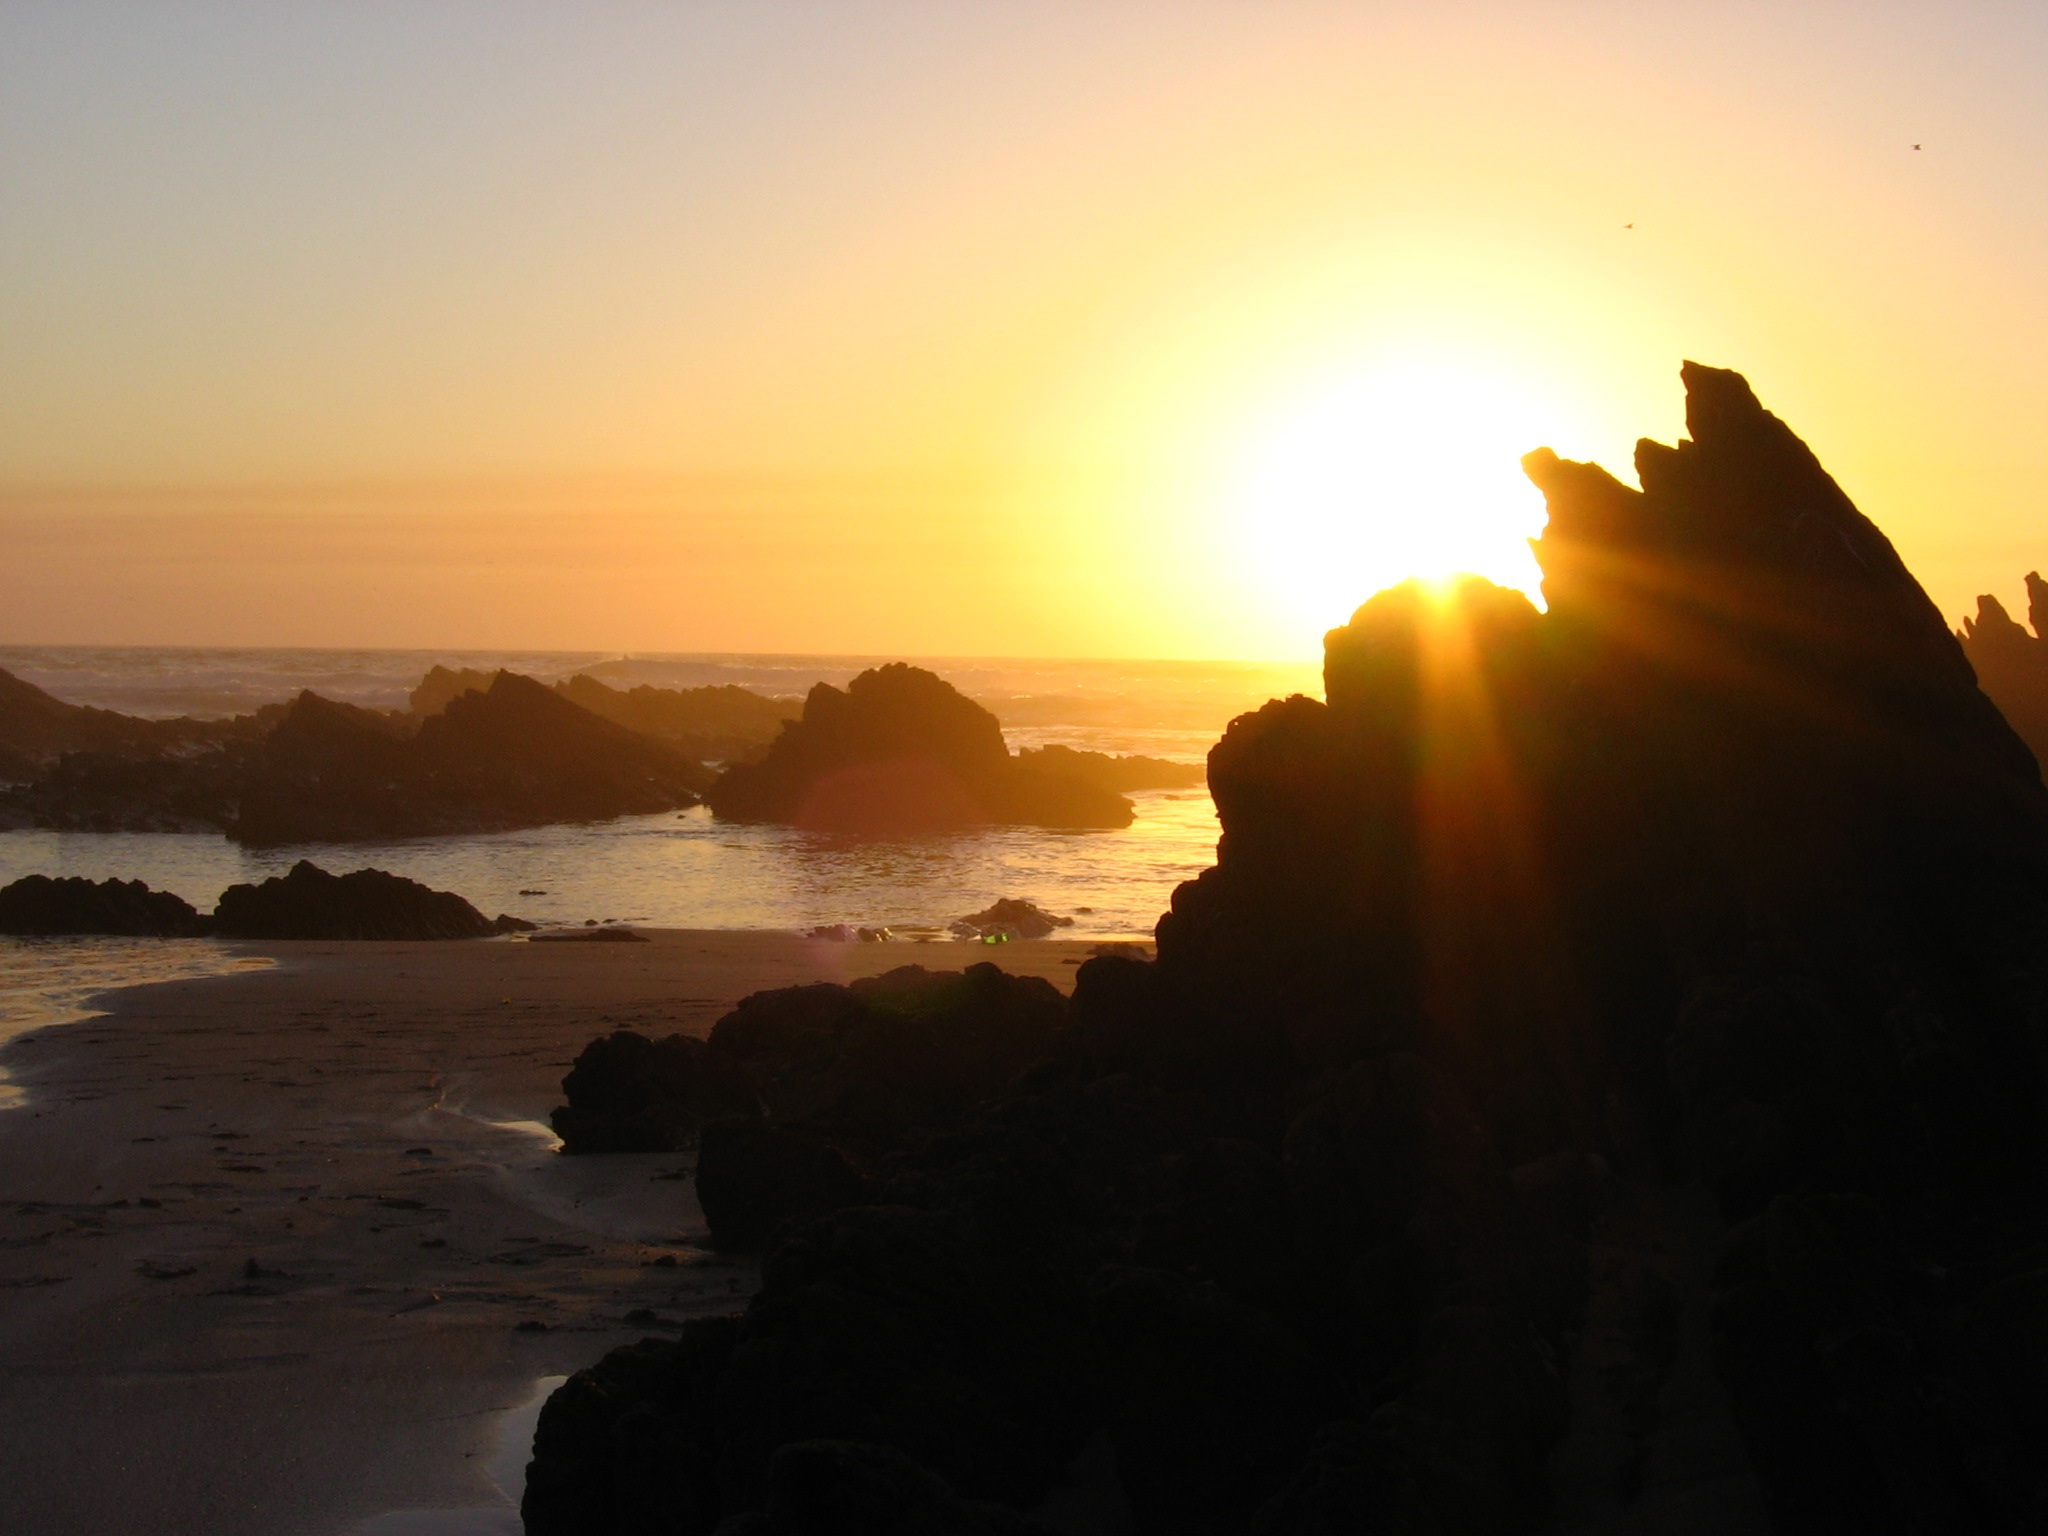
beach, sea, coast, ocean, horizon, sun, sunrise, sunset, sunlight, morning, dawn, dusk, evening, abendstimmung, afterglow, evening sky, setting sun, atmospheric phenomenon